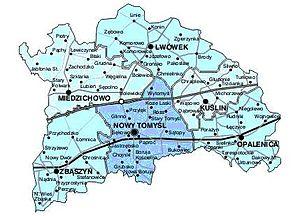
Le powiat de Nowy Tomyśl est un powiat appartenant à la voïvodie de Grande-Pologne dans le centre-ouest de la Pologne.